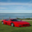
Label: automobile